Pillars of the Sky

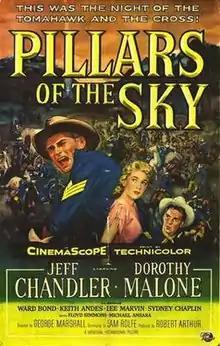
Film poster by Reynold Brown

Pillars of the Sky is a 1956 American CinemaScope Western film directed by George Marshall and starring Jeff Chandler, Dorothy Malone and Ward Bond. It was produced and distributed by Universal Pictures.